First Four

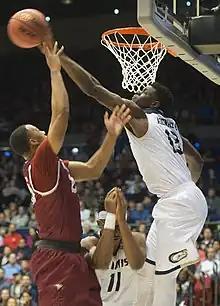
Action during a First Four game in March 2017 between UC Davis (in white) and North Carolina Central

The First Four is a play-in round of the NCAA Division I men's and women's basketball tournaments. It consists of two games contested between the four lowest-ranked teams in the field (usually the four lowest-ranked conference champions), and two games contested between the four lowest-seeded "at-large" teams in the field, which determine the last four teams to qualify for the 64-team bracket that plays the first round.